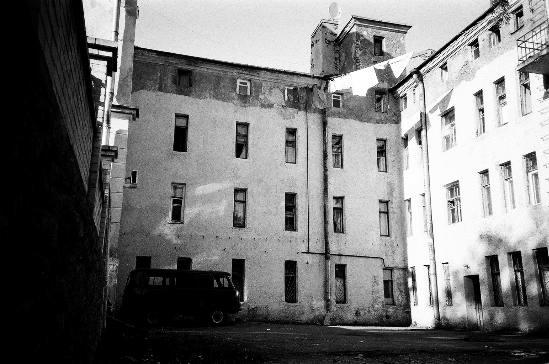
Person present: No